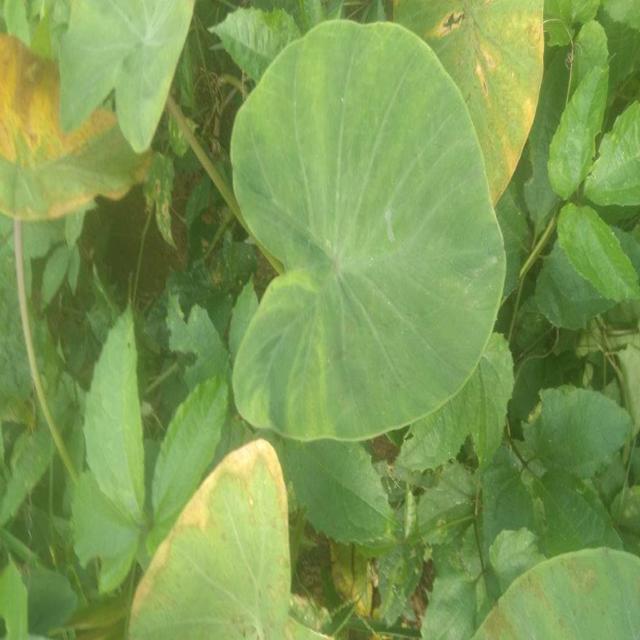
Label: Early_Blight